Sarasota Woman's Club

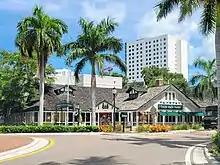
Sarasota Woman's Club in July 2022

In 1917, sixty-one members of the Woman’s Club registered in the lobby of the First National Bank to help the war effort in whatever capacity they could. Registration included writing down any and all skills to be recorded and put on file. A call for other women to participate in this wartime registration appeared in the Saratimes. “Well,” said one resident female worker in the article (which was entitled “Attention Women! Are You a Patriot or a Slacker?”), “nobody plays a band for you when you go out to swat flies. Much of the work will be inglorious—but grimly necessary. A right to share in the glorious results accomplished should be compensation enough.”